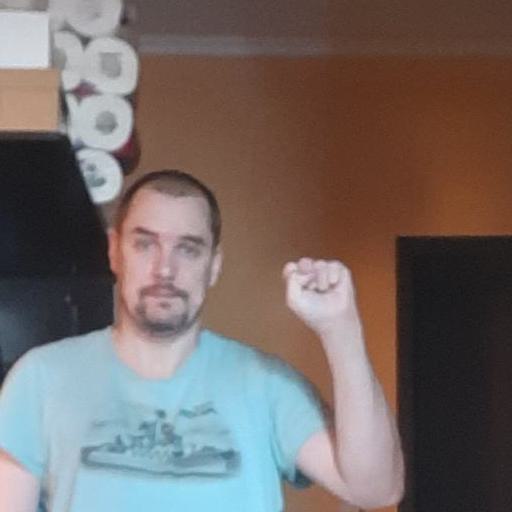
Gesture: fist